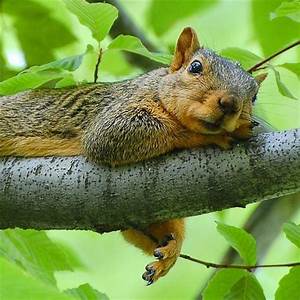
Label: scoiattolo